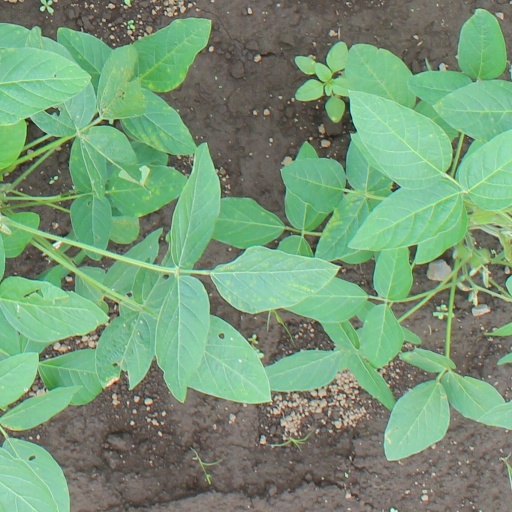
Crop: soybean